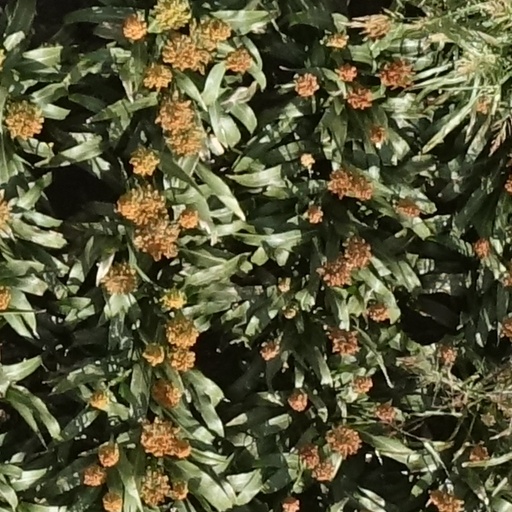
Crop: sorghum